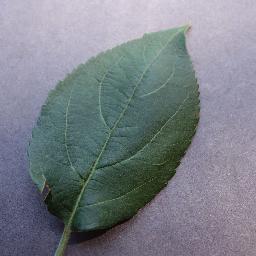
Label: Apple___healthy